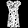
Label: Dress